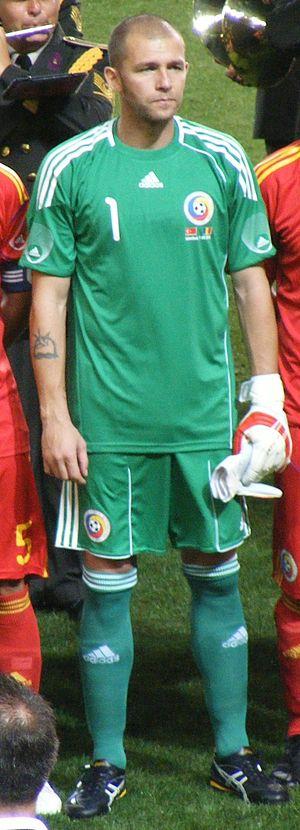
Bogdan Ionuț Lobonț, né le 18 janvier 1978 à Hunedoara, est un footballeur international roumain.